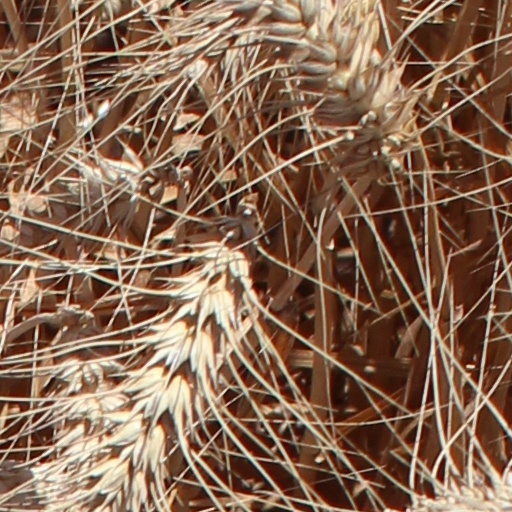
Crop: wheat